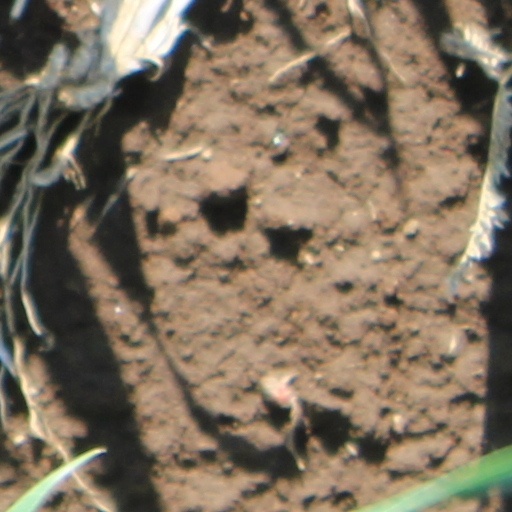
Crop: wheat